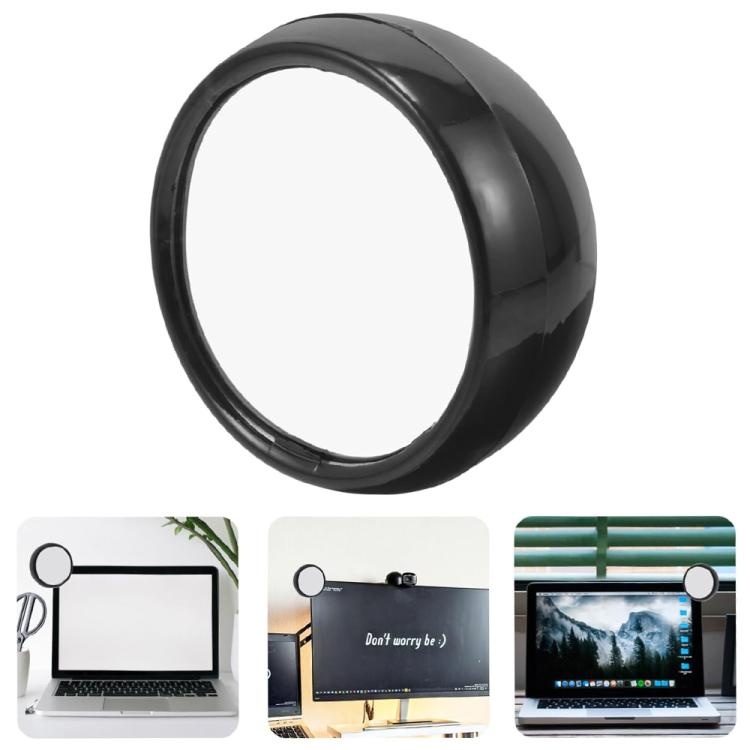
Computer Rearview Convex Glasses Rear View Mirror (Random Color Delivery), Random Color Delivery
1. Compact, mini, delicate appearance. 2. With fresh and unique design. 3. You can stick it to your computer monitor with strong adhesive tape(included). 4. See who is sneaking up behind you at work. 5. Never get caught by the boss again. 6. Ideal for trendsetters, computer lovers, and anyone who wants more color and ease for life. 7. Size: 7.5cm x 7.5 x 6cm. 8. The color of the item might be sent at random Specification: Package Weight One Package Weight 0.07kgs / 0.14lb One Package Size 7.6cm * 7.7cm * 5.5cm / 2.99inch * 3.03inch * 2.17inch Qty per Carton 60 Carton Weight 3.42kgs / 7.54lb Carton Size 38cm * 28cm * 19cm / 14.96inch * 11.02inch * 7.48inch Loading Container 20GP: 1319 cartons * 60 pcs = 79140 pcs 40HQ: 3062 cartons * 60 pcs = 183720 pcs
Brand: PROSERIES GO
Category: Vehicles & Parts > Vehicle Parts & Accessories > Motor Vehicle Parts > Motor Vehicle Interior Fittings > Car Mirrors